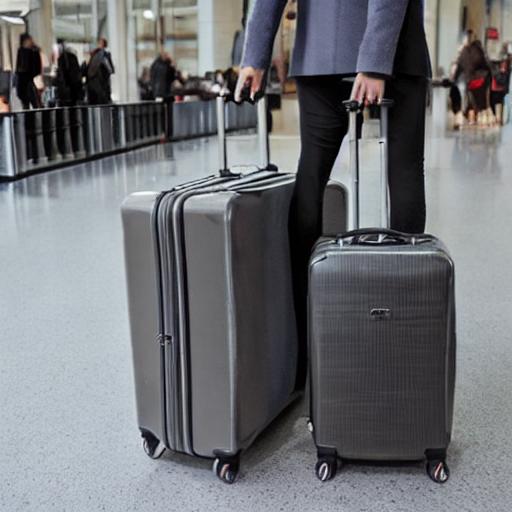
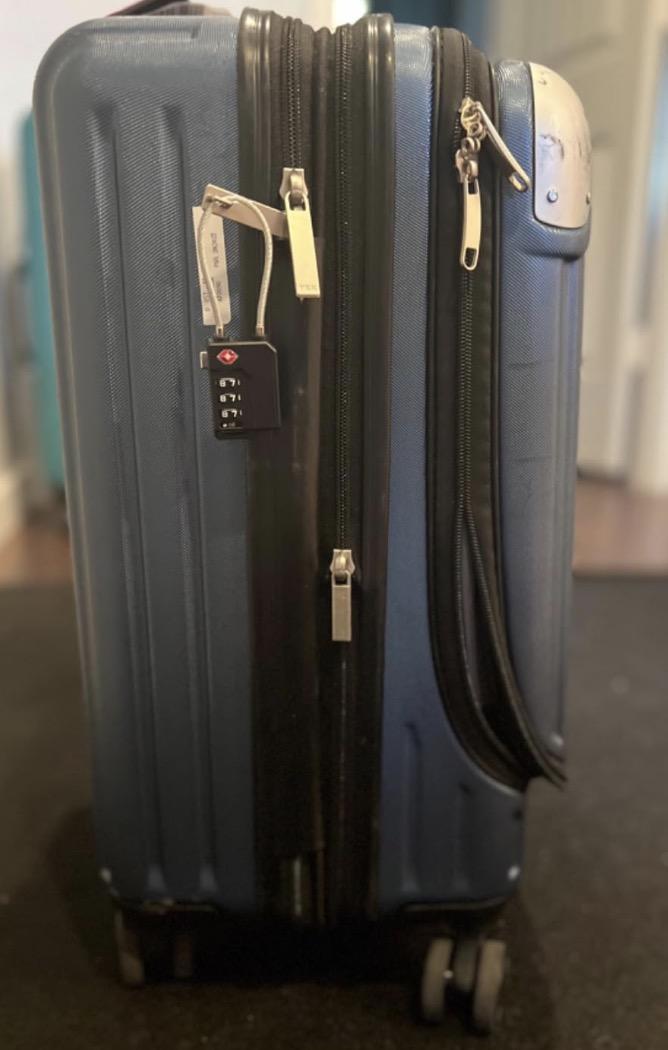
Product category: items_tea
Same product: no